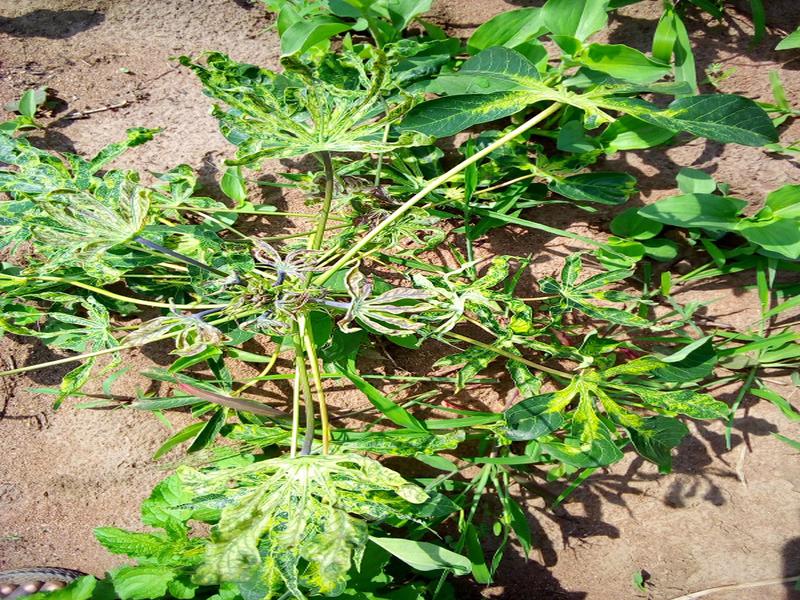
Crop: cassava
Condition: mosaic_disease